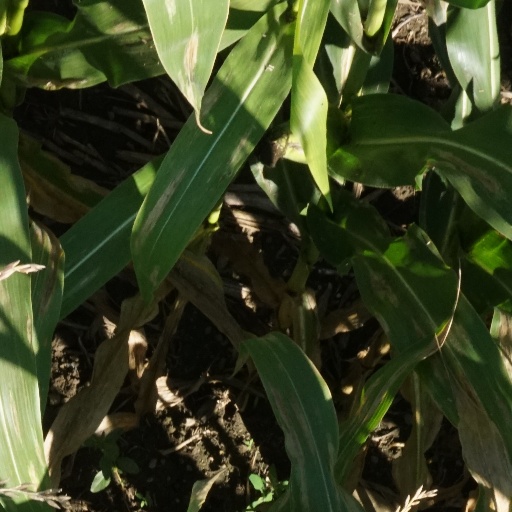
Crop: maize; corn